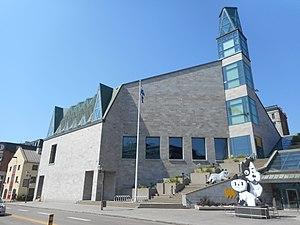
Musée de la civilisation, Québec
Québec /ke.bɛk/ est la capitale nationale du Québec, une des provinces du Canada. Située au cœur de la région administrative de la Capitale-Nationale, elle est le siège de nombreuses institutions dont le Parlement du Québec. En date de juillet 2016, la ville de Québec compte 531 902 habitants et sa communauté métropolitaine regroupe une population de 800 296 habitants.